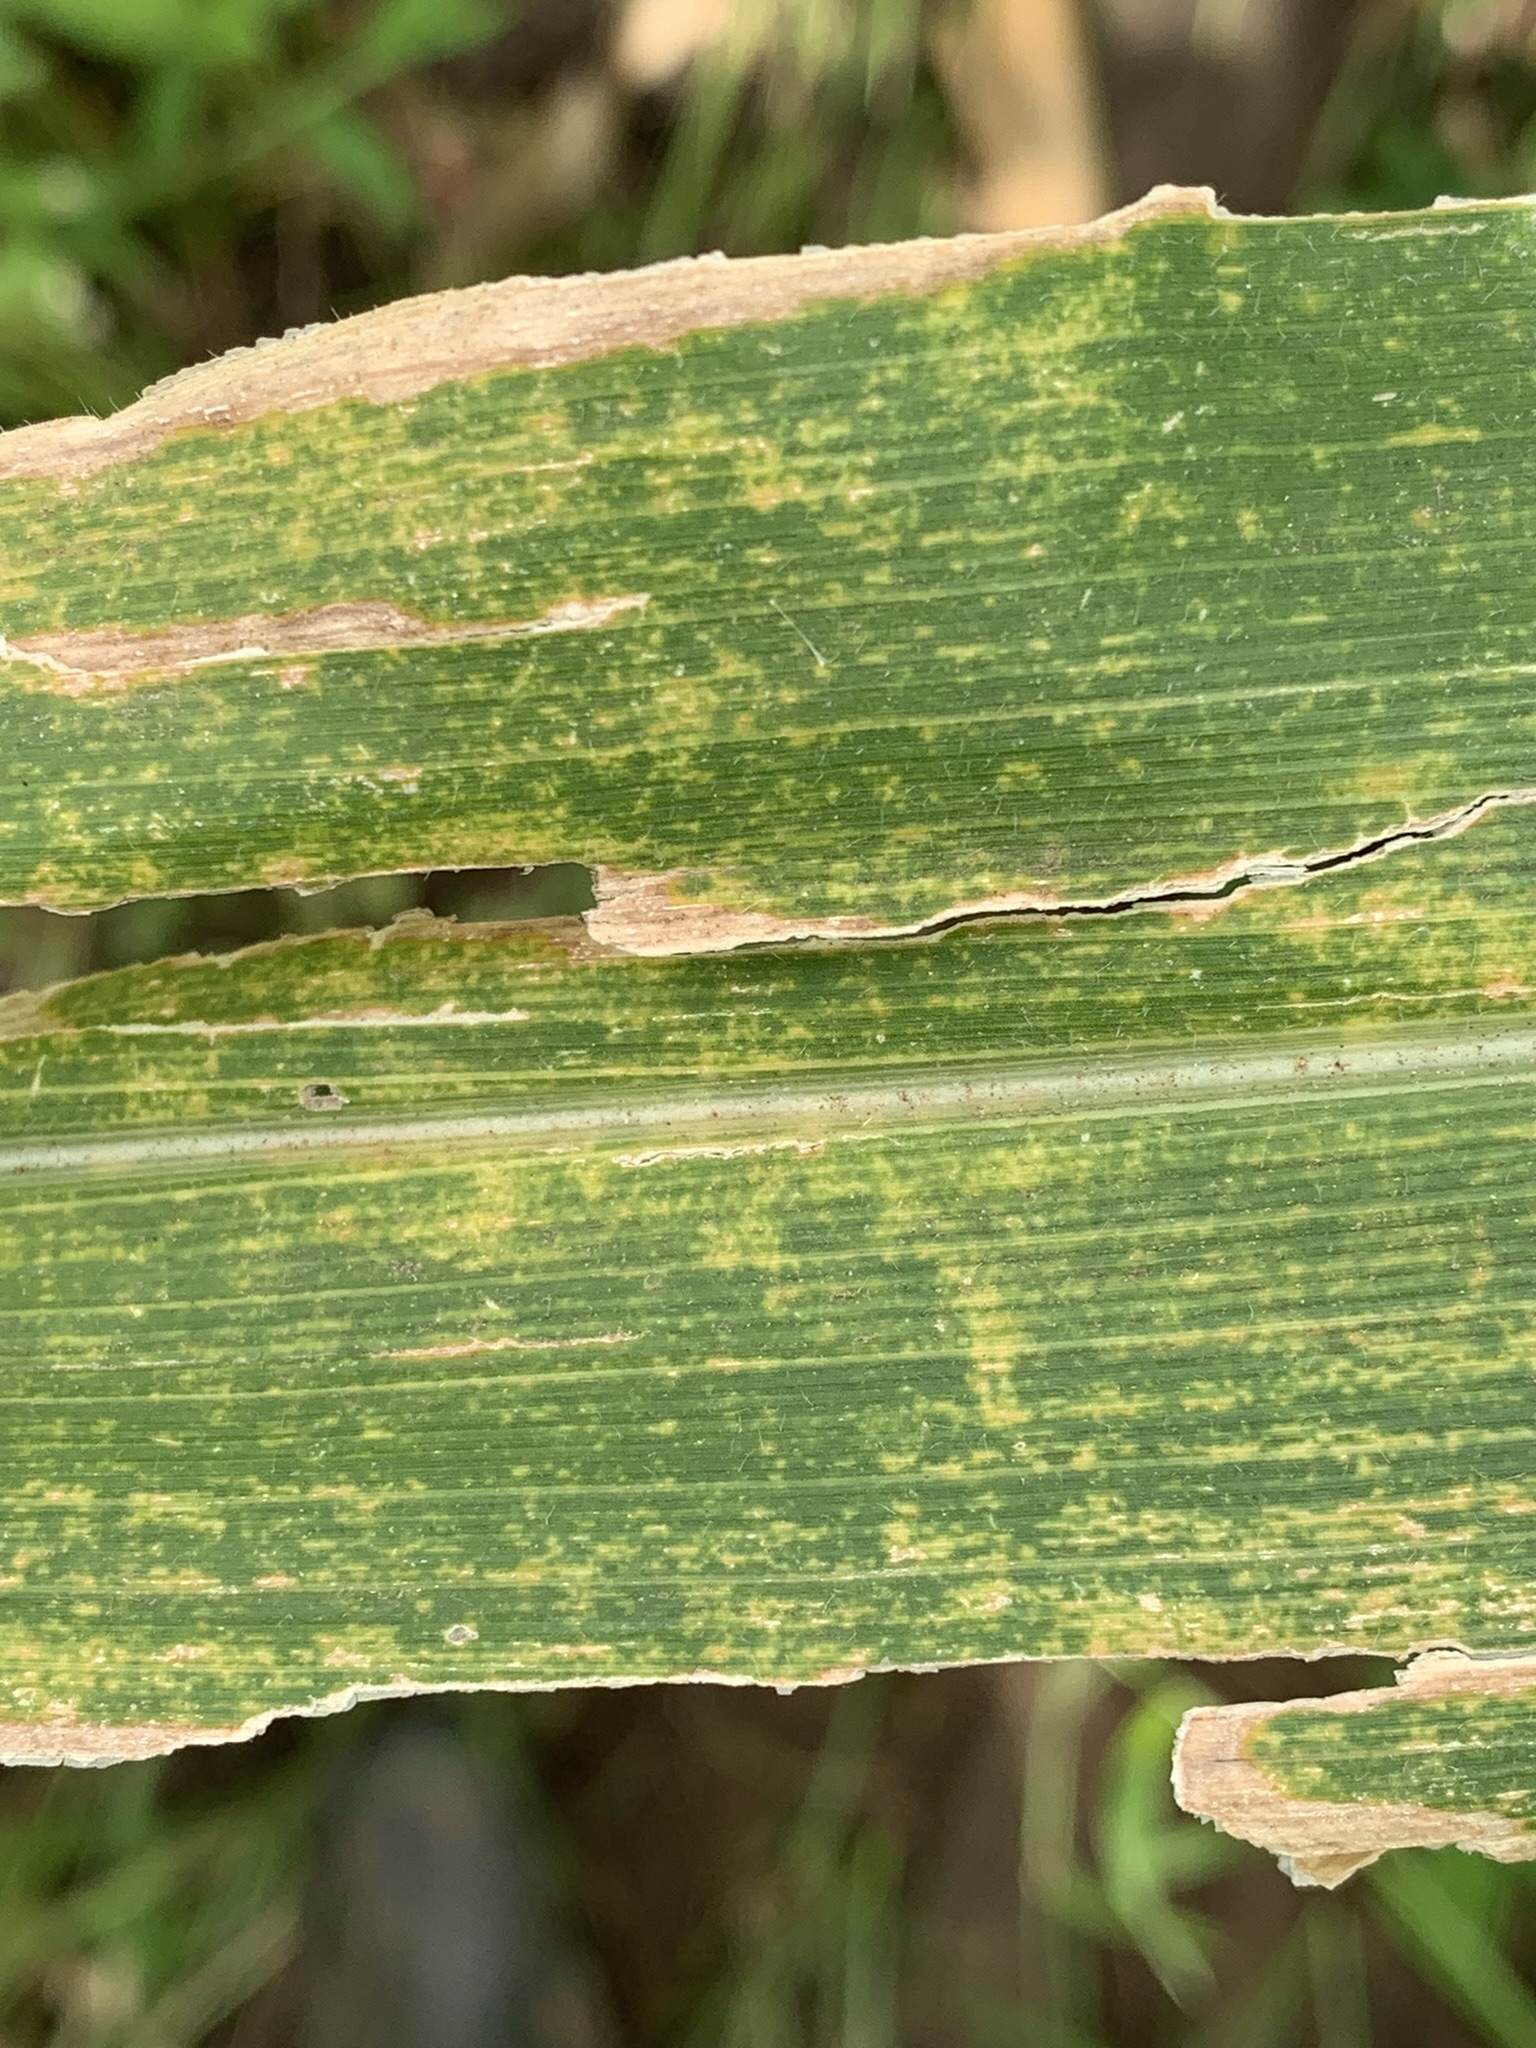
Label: MSV